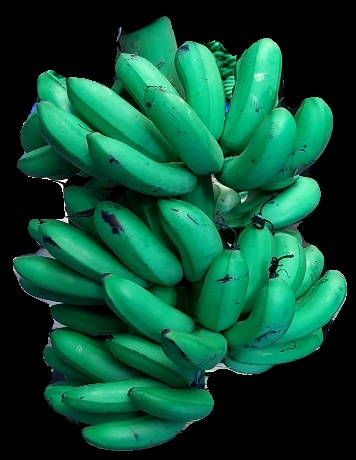
Variety: rasbale
Grade: grade1